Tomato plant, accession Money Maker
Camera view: tilt-top (135 deg); turntable rotation: 330 degrees
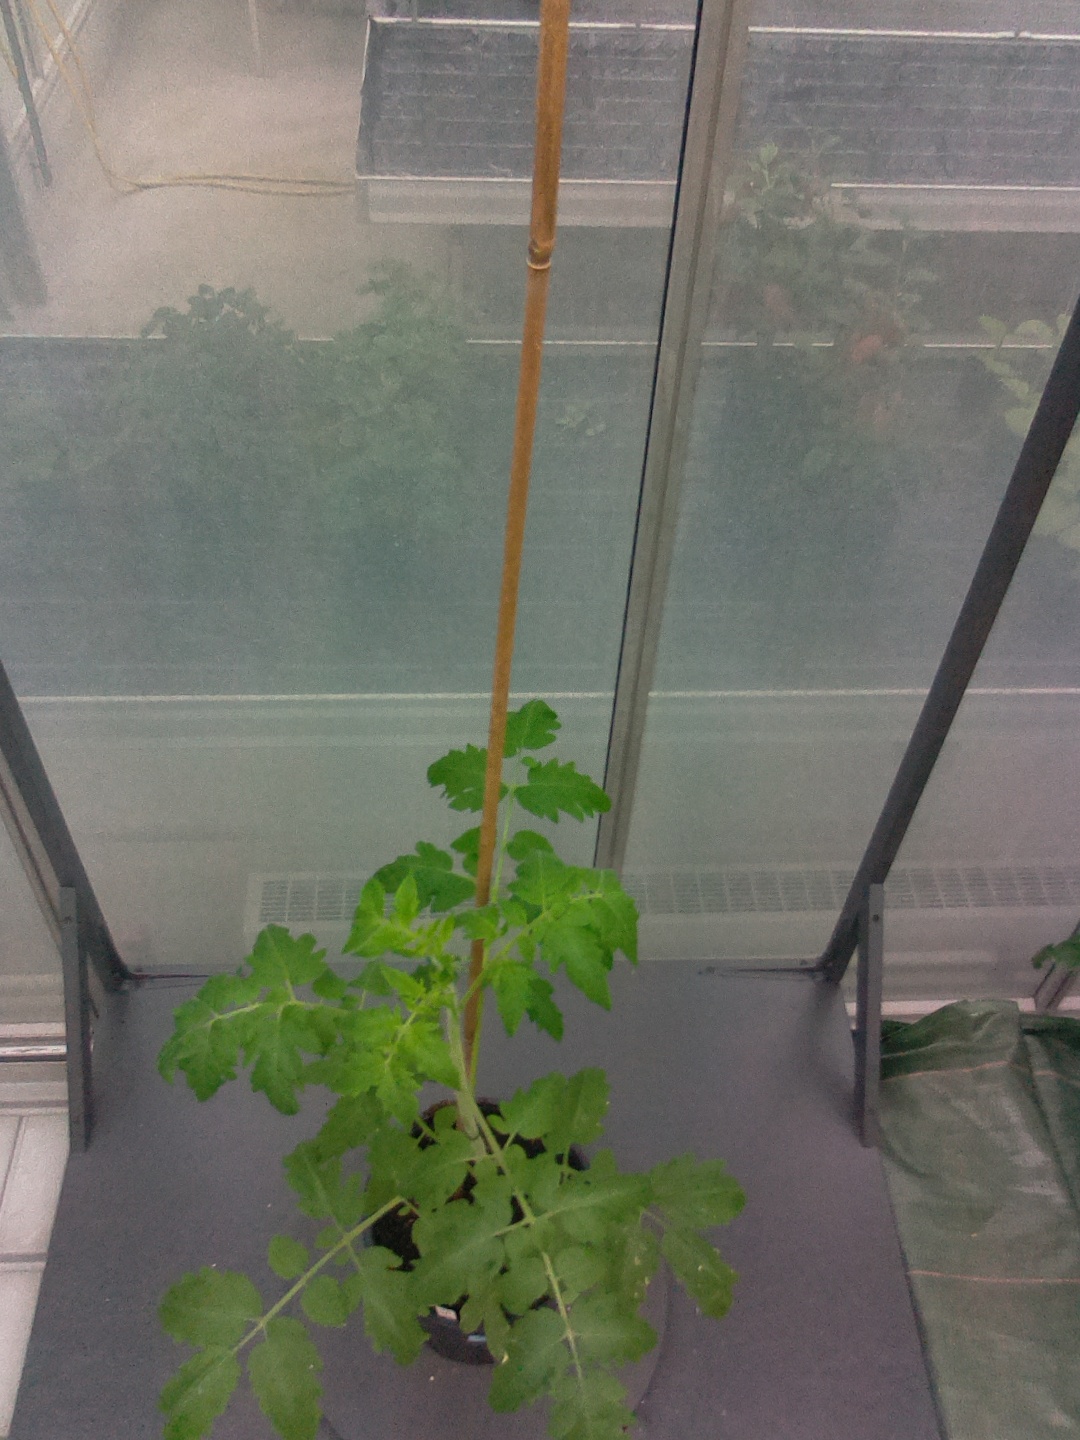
BBCH growth stage 14: 8 of true leaves visible